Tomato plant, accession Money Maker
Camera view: horizontal (90 deg, fisheye); turntable rotation: 0 degrees
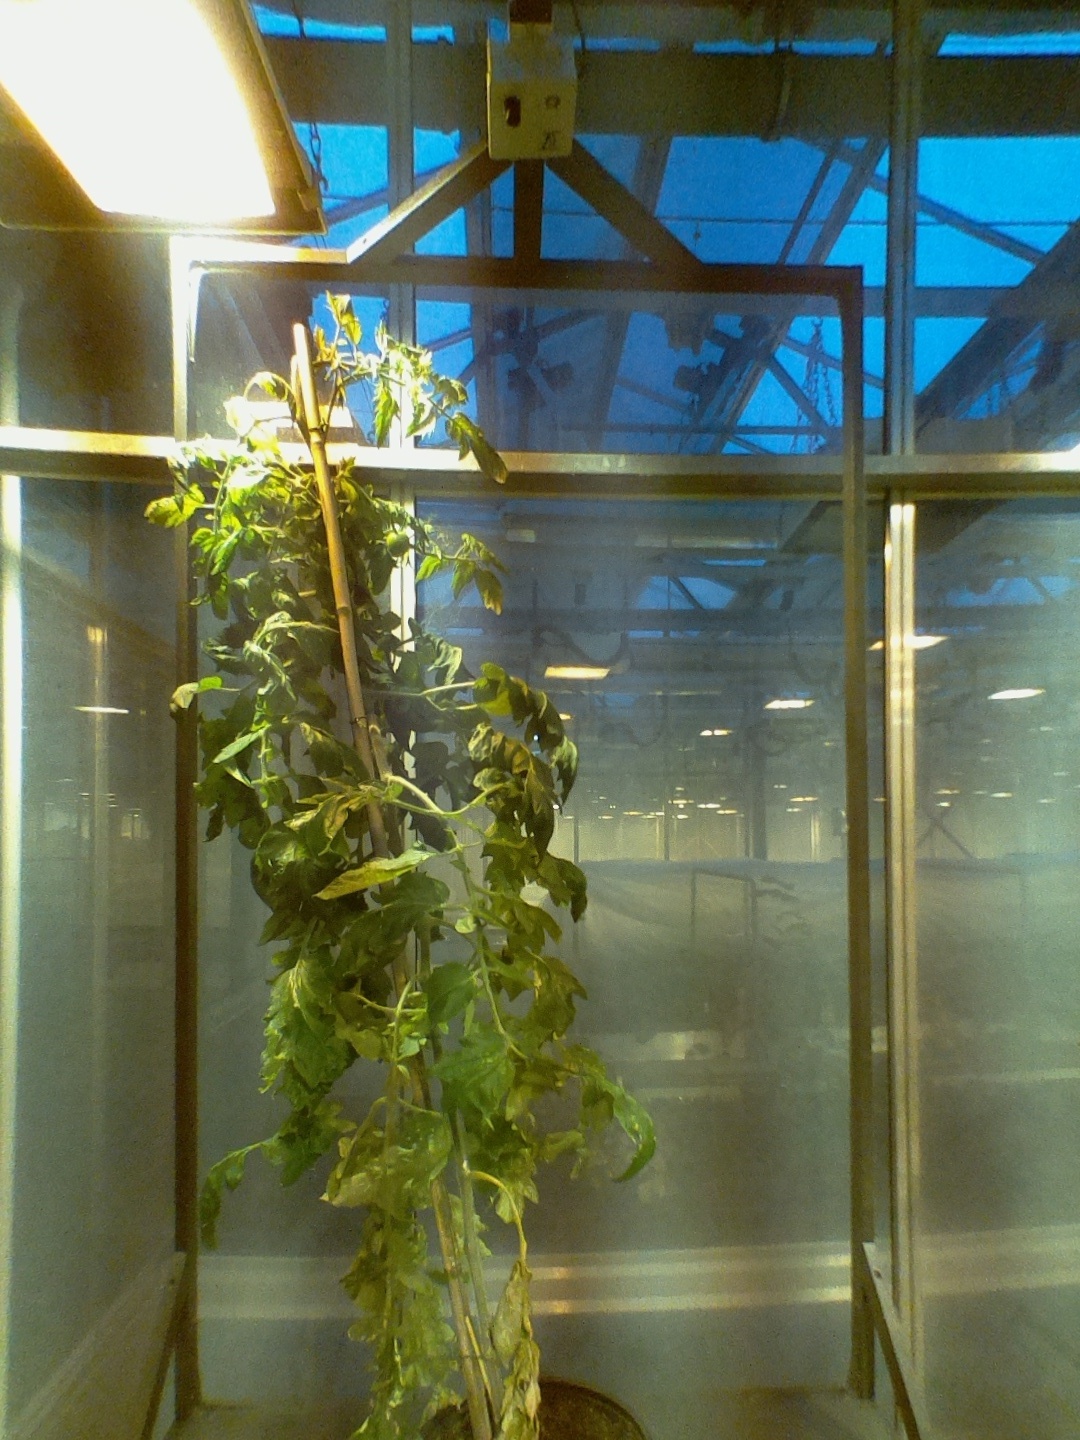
BBCH growth stage 71: 10%-20% of final fruit size